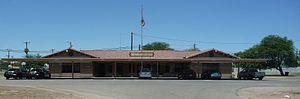
Westmorland est une municipalité américaine du comté d'Imperial, en Californie. Au recensement de 2010, Westmorland comptait 2 225 habitants.